Destra Garcia

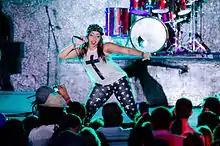
Destra Garcia (2013)

Destra Garcia (born 10 November 1978) is a Trinidadian soca musician, singer and songwriter. Among the most prolific soca artists in the world, she is often referred to as the Queen of Soca, the Queen of Bacchanal (Q.O.B.), or her stage alter ego, Lucy.